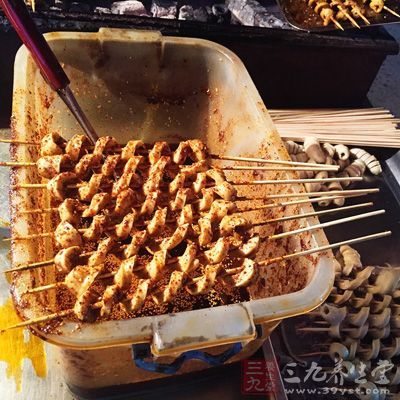
Label: trash